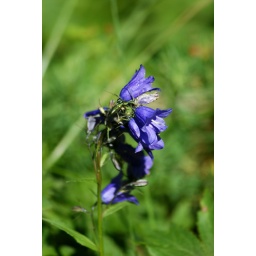
I dont know what kind of flower this is but It was standing alone in the meadow!